Prince of Wales Lines

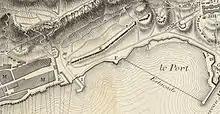
Map of the Prince of Wales Lines in 1782 "(centre, marked with a "K")"

Tyrawley nonetheless went ahead with the project, constructing it from earth as planned. Old barrels were used to provide support for the works and the glacis was made from a mound of the town's rubble. It was then compacted to form a solid mass hard enough, it was said, for the guns to be brought along the covered way without their wheels making an indentation on the ground. Laid out "en cremaillère" (in a stepwise fashion), the lines were broken at intervals by embrasures for batteries housing guns mounted in pairs. Batteries at the Flat Bastion and the demi-bastion above would provide additional support. The idea was that a defending force would occupy the trenches in the event of an enemy landing and drive off the invaders with volleys of canister or grape shot from 8-inch howitzers.